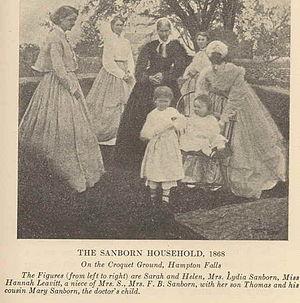
Thomas Parker Sanborn, né le 24 février 1865 et mort le 2 mars 1889, est un poète américain. Fils aîné de l'abolitionniste, Franklin Benjamin Sanborn spécialiste des sciences sociales et mémorialiste du transcendantalisme américain, Thomas devint un ami intime du philosophe George Santayana et fut un modèle pour le protagoniste de l'unique roman de Santayana, Le Dernier Puritain. Avec cinq amis étudiants, Thomas fonde Le Mensuel de Harvard, un magazine littéraire de université Harvard, une université privée américaine située à Cambridge. Le journal débuta en octobre 1885 jusqu'à ce qu'il soit suspendu après le numéro du printemps 1917.